5th Anti-Tank Regiment, Royal New Zealand Artillery

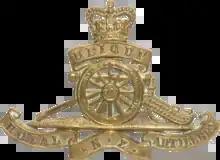
Cap badge of the Royal New Zealand Artillery

The 5th Anti-Tank Regiment, Royal New Zealand Artillery was a territorial artillery regiment of the New Zealand Army. It was formed in 1948 and was equipped with 17-pounder anti-tank guns. In 1949 it was decided to convert the regiment to self-propelled 25-pounders and to add a troop of 4.2 inch mortars, similar to the organisation of 7th Anti-Tank regiment during the latter phases of WWII. The conversion, however, was never completed and the regiment was disbanded in 1950. A 4.2 inch mortar battery was subsequently formed and would go on to become 5th Light Regiment.